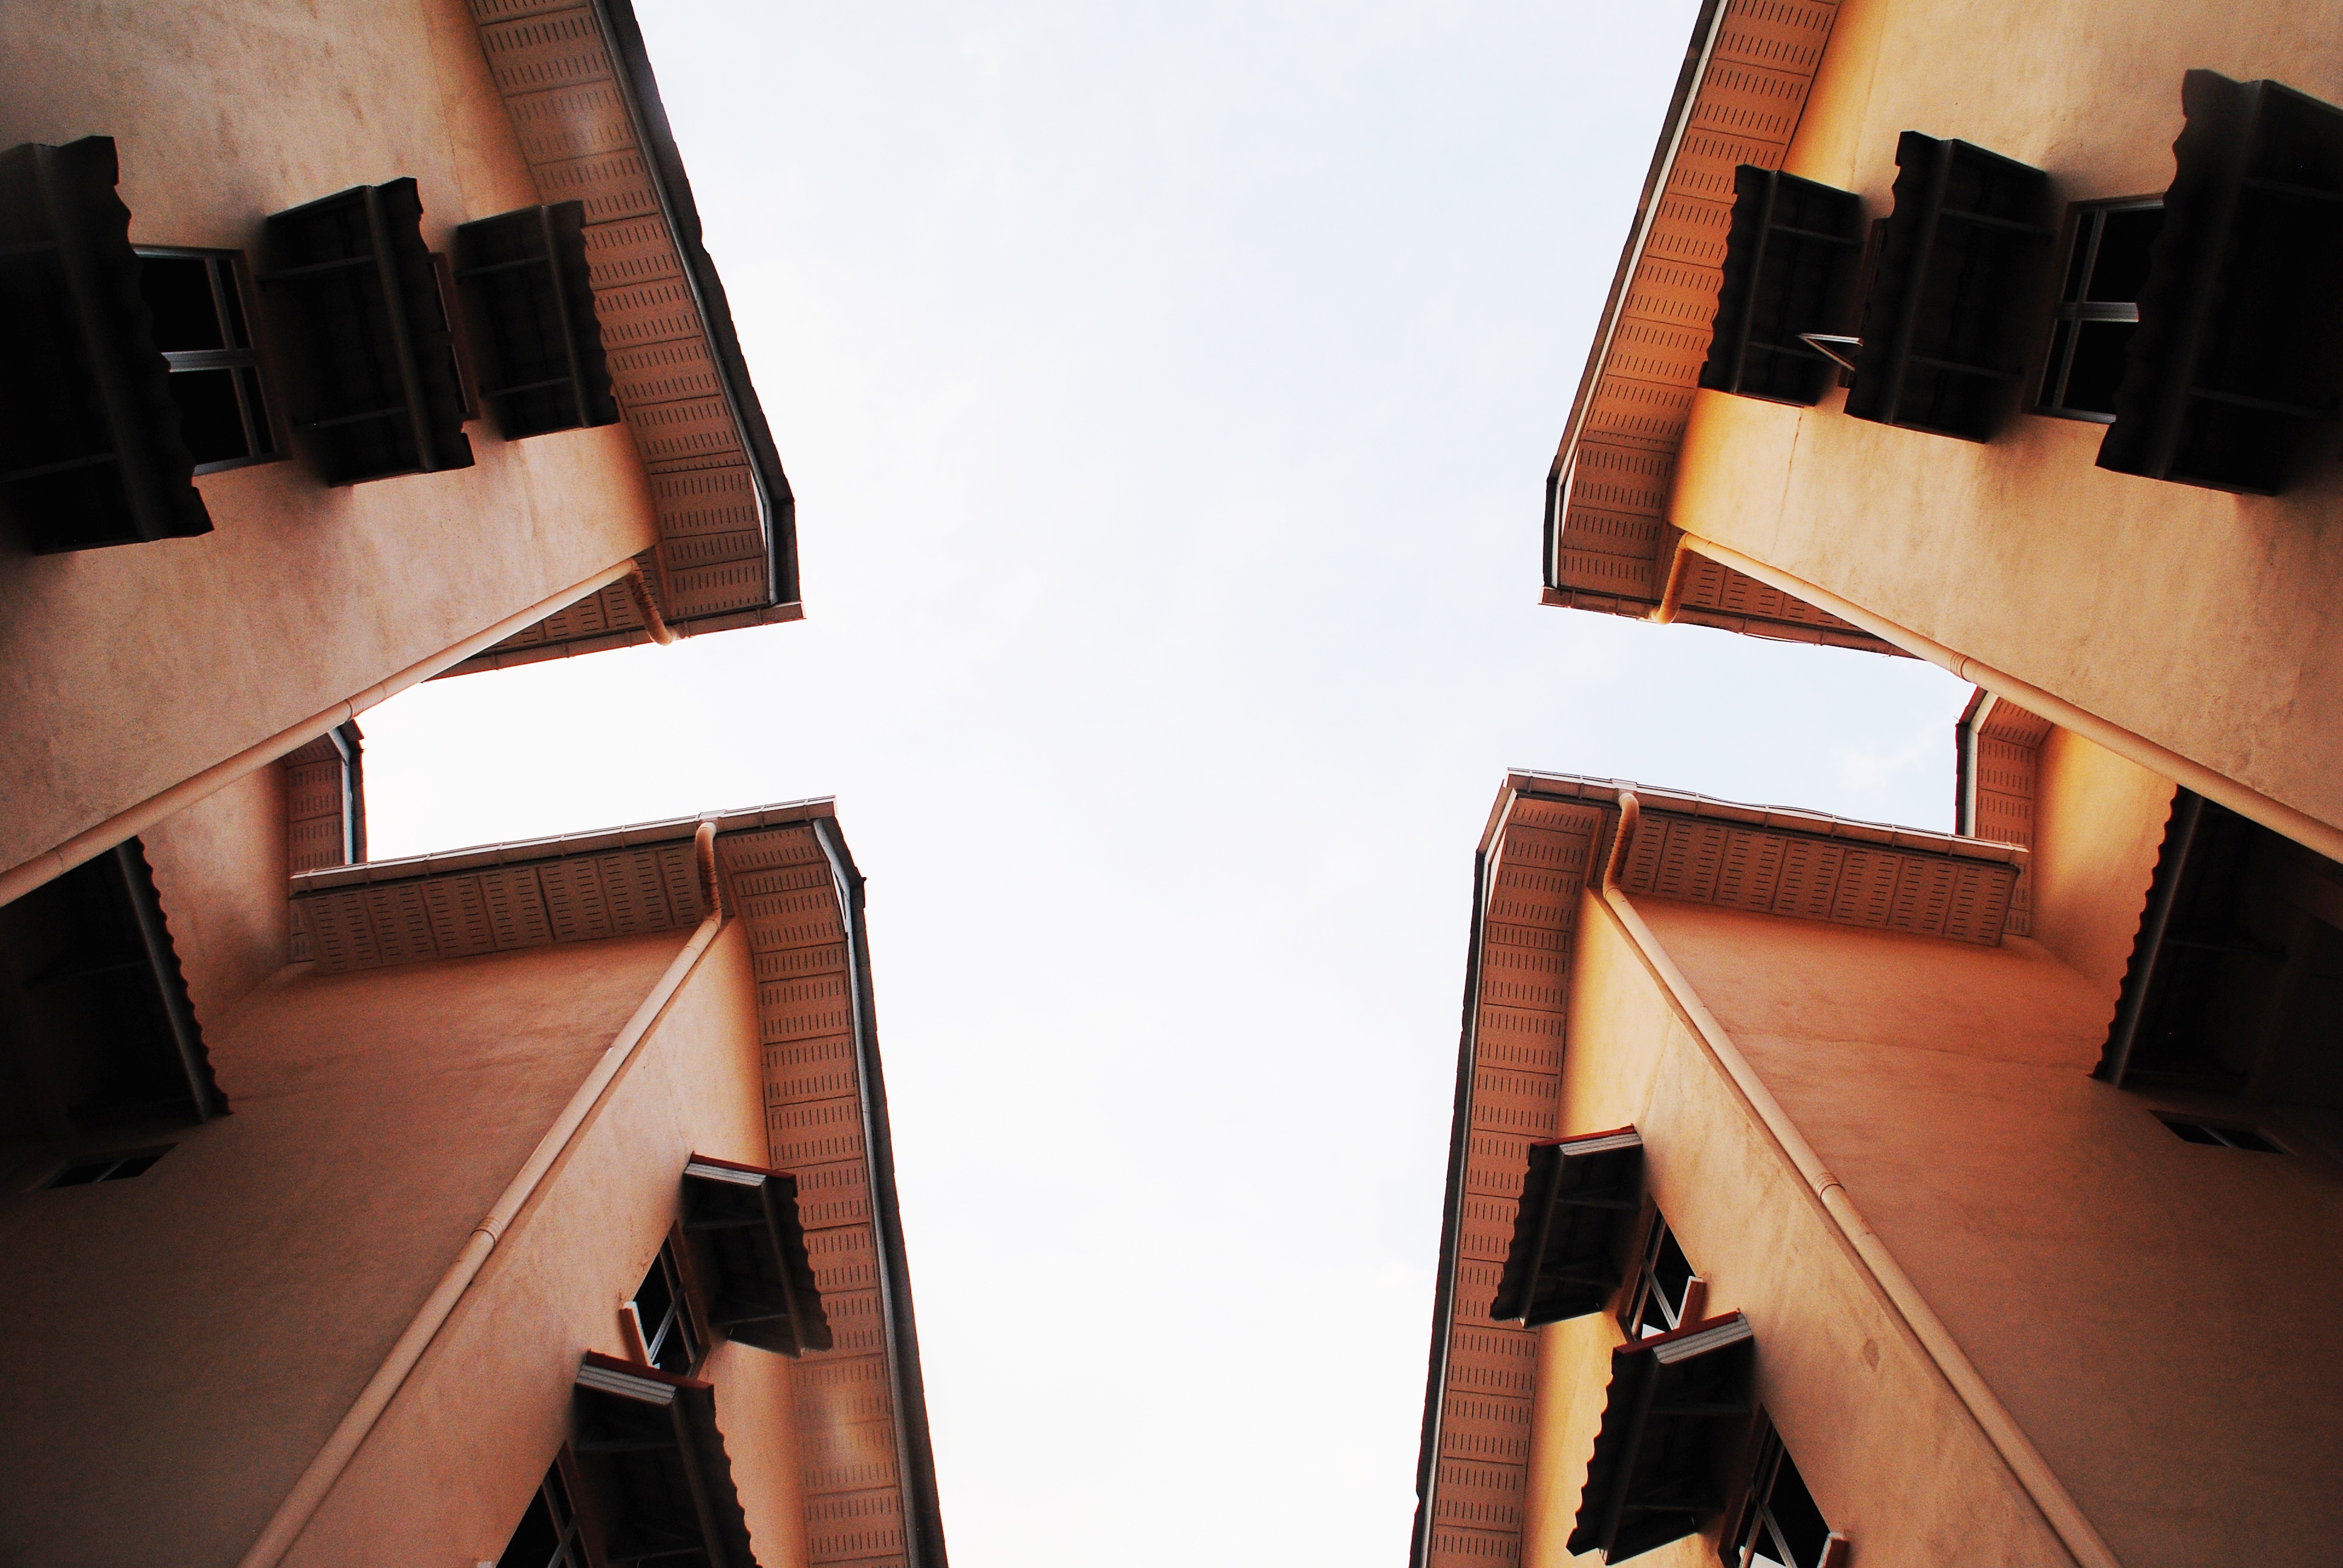
wood, clothing, black, room, interior design, man made object